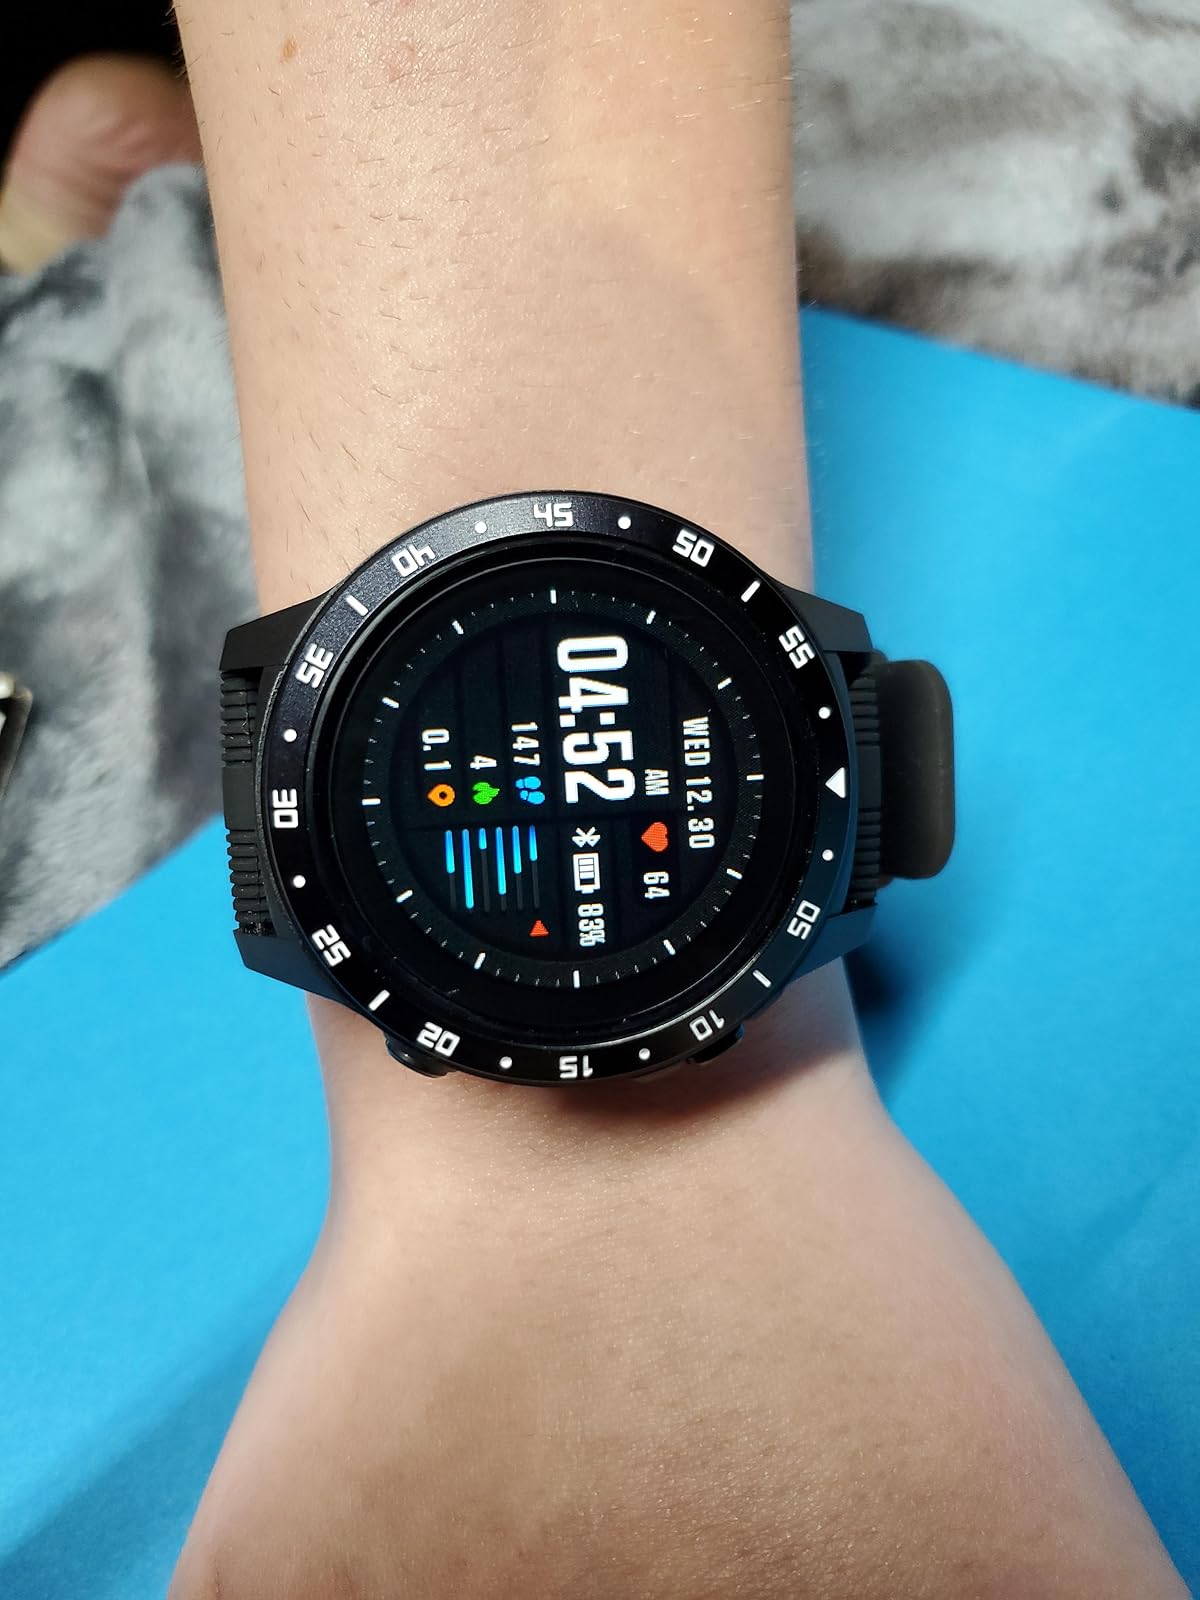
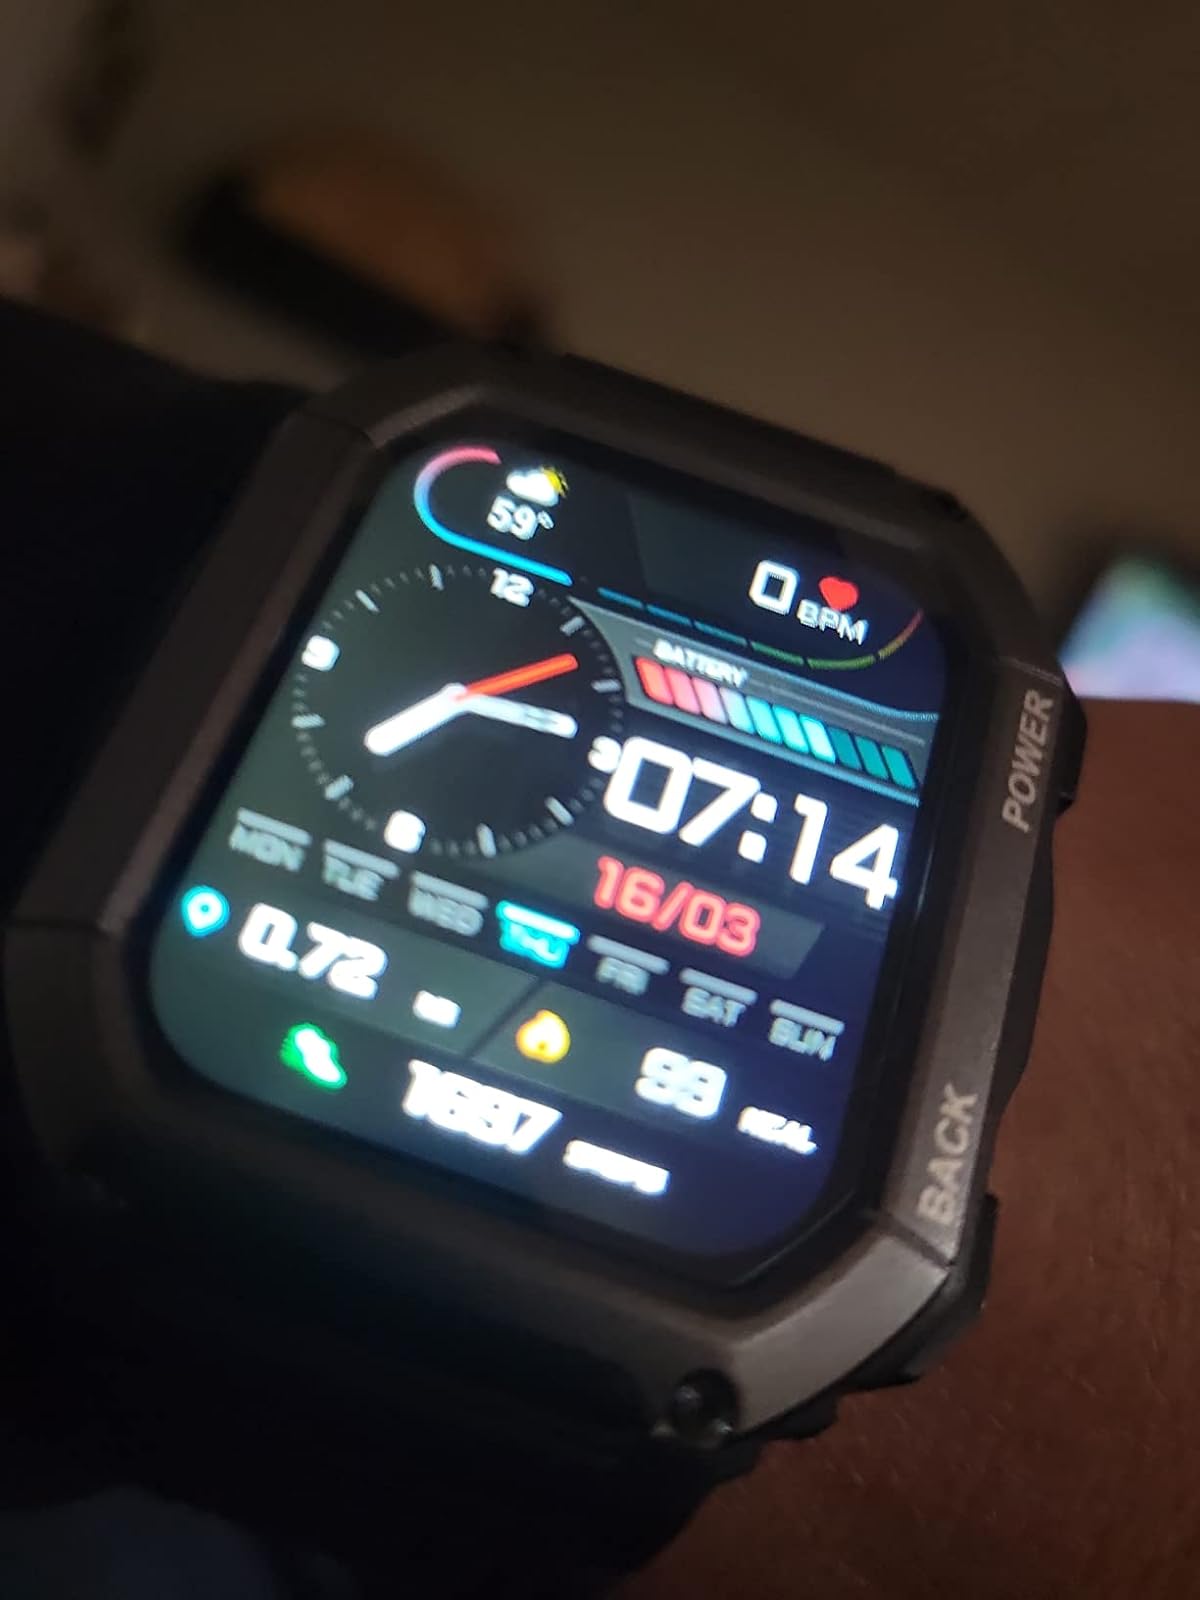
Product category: smartwatch
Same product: no